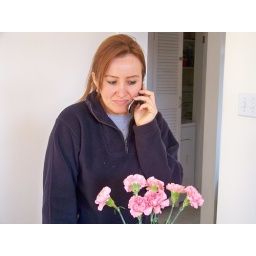
Ruth is on the mobile phone with the pink flowers I got her in the foreground. La flora rosa.